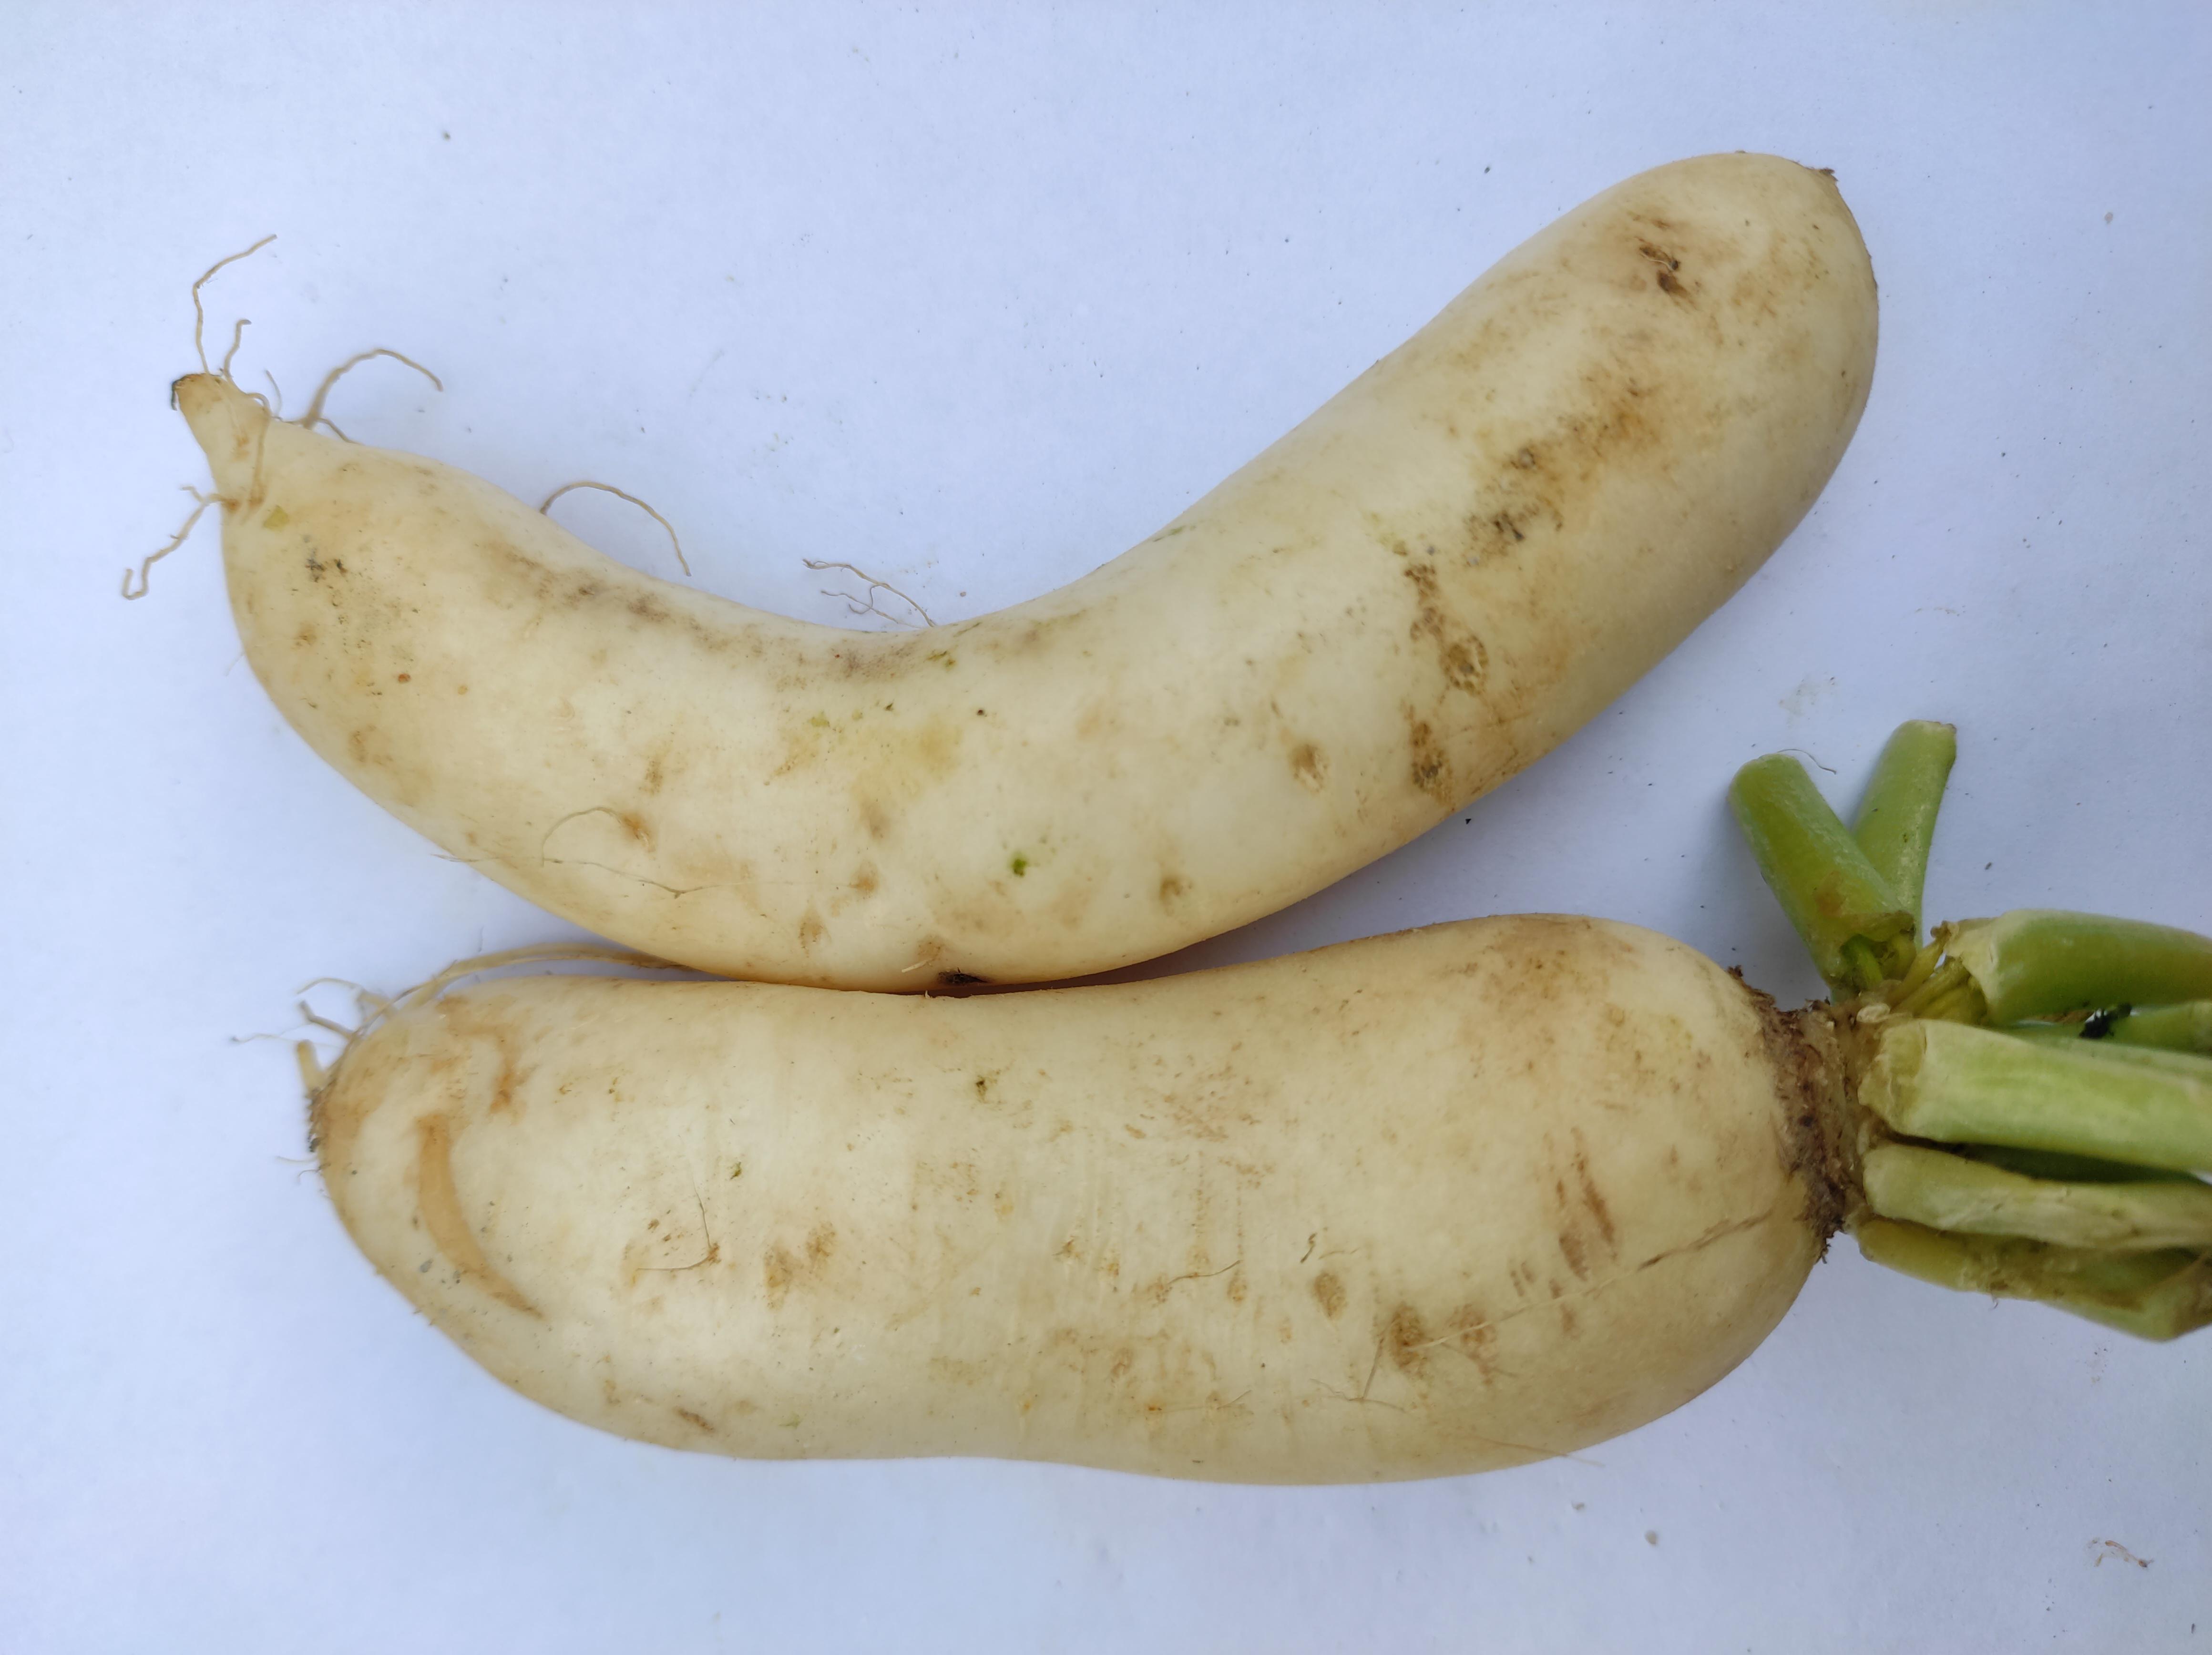
Label: Radish